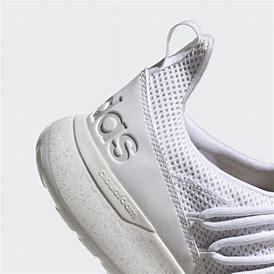
Brand: Adidas
Model: Lite Racer Adapt 3